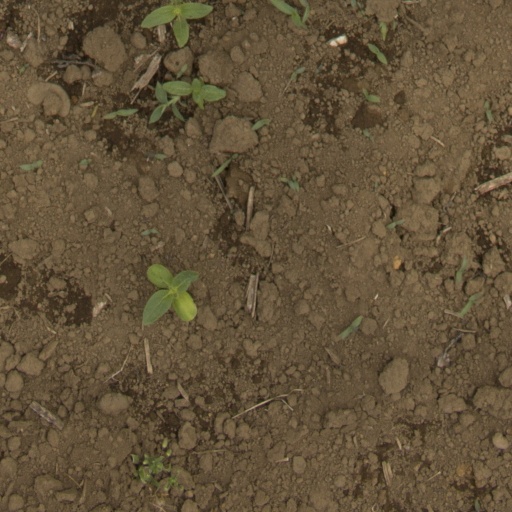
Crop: Jerusalem artichoke